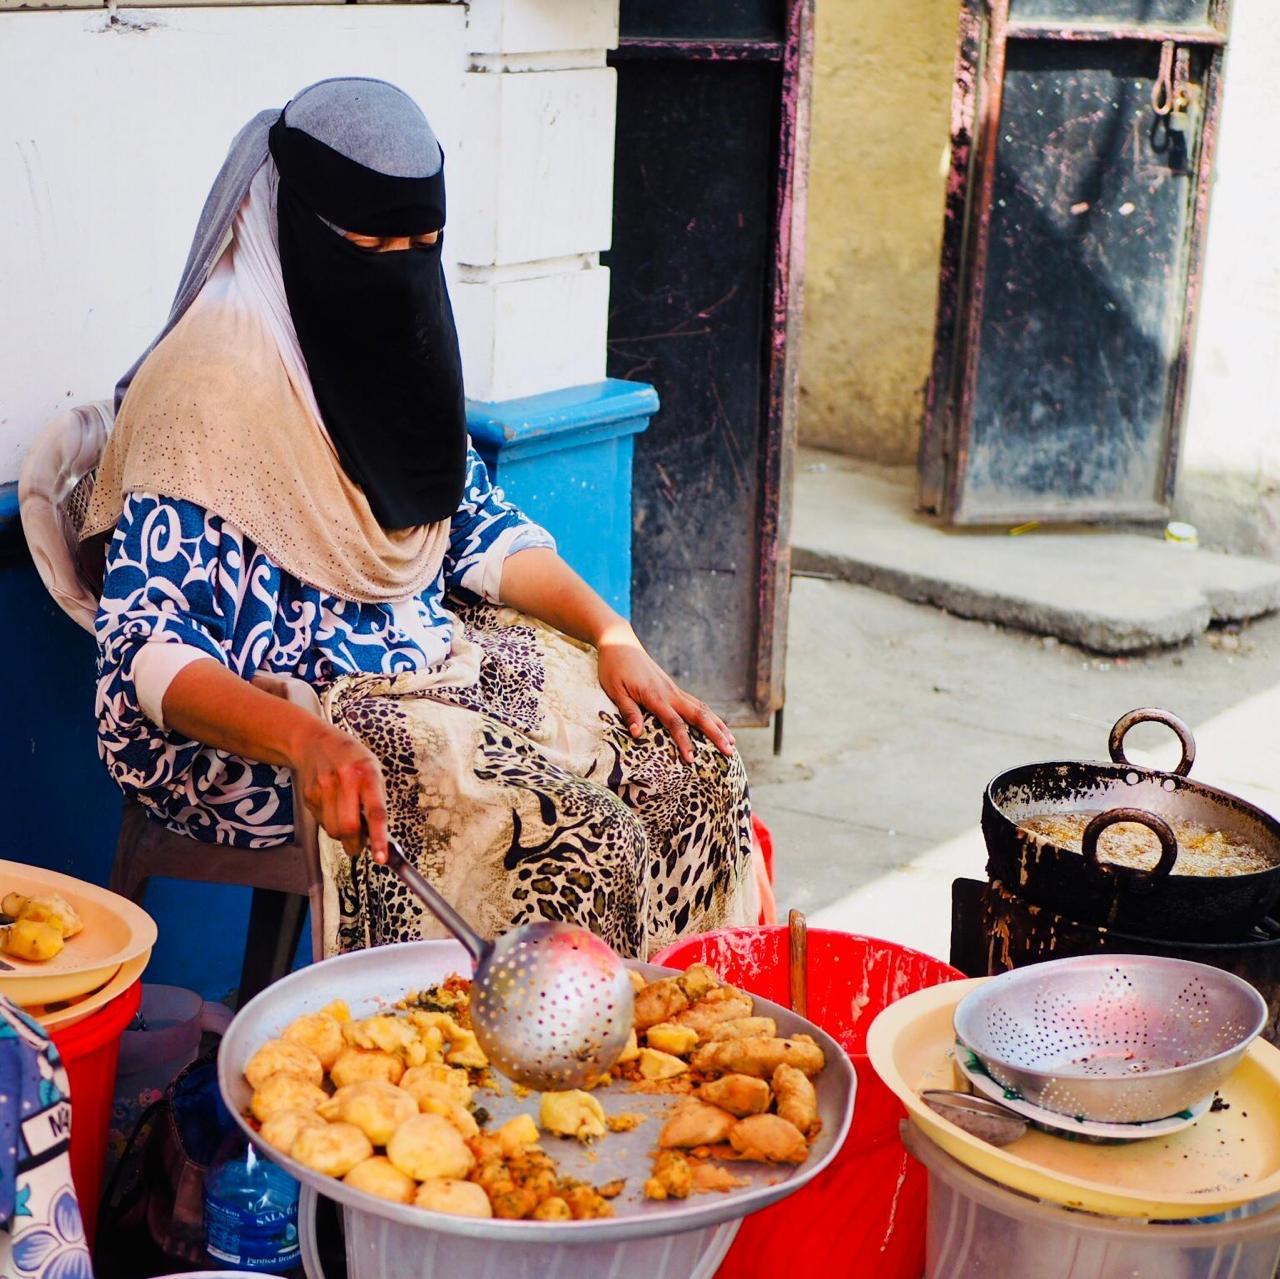
Mwanamke aliyejifunga buibui amevalia rinda ya rangi ya samawati akiwa amekaa kwenye kiti anapika vyakula tofautitofauti kama mandazi kwenye moto wa jiko.